Fort Santiago da Barra

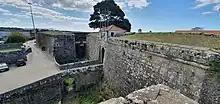
Entrance to the fort.

The Fort of Santiago has a pentagon shape, consisting of walls with a trapezoid profile, reinforced by triangular bulwarks at the corners facing the earth, with sentry boxes with a circular plan at the corners. The entrance to the fortress is made by a wide bridge over the moat that surrounds it, leading to a portal with a perfect arch flanked by pilasters, topped by the coat of arms of D. João de Sousa, governor of the fort in 1700, and topped on the cornice by the coat of arms of Portugal.